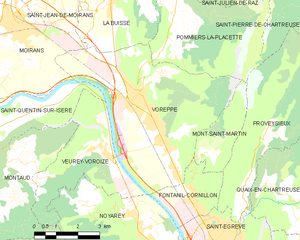
Voreppe est une commune française située dans le département de l'Isère, en région Auvergne-Rhône-Alpes.